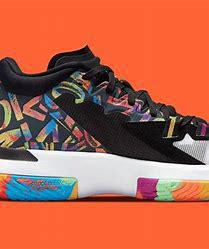
Brand: Jordan
Model: Zion 1